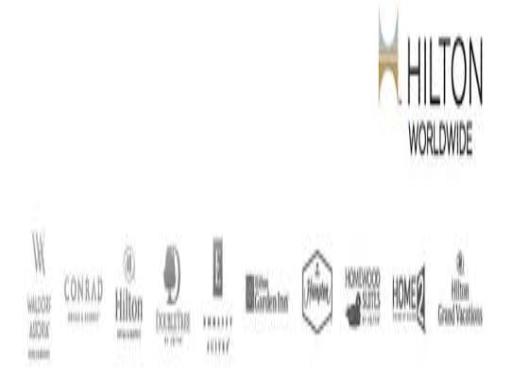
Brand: Hilton Worldwide-2
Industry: Others